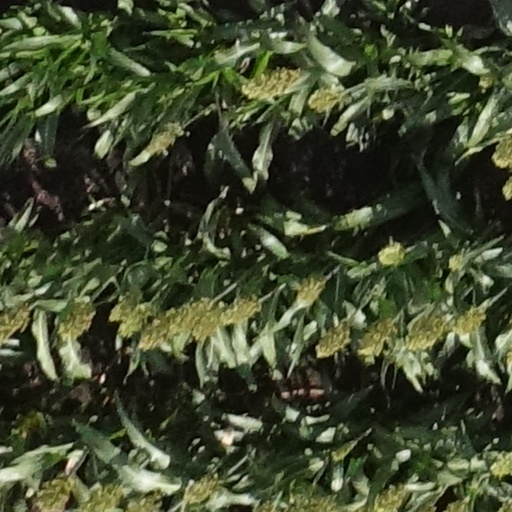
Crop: sorghum